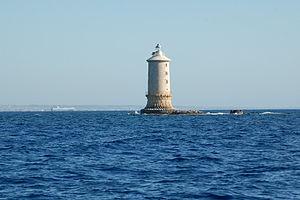
Le phare de Scogli Porcelli est un phare situé sur les rochers de Scogli Porcelli, au large du port de Trapani. Il appartient à la commune de Favignana en mer Méditerranée, dans la Province de Trapani, en Italie.